Dmitry Kursky

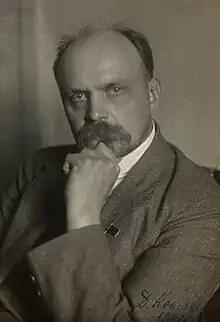
Kursky c. 1923

Dmitry Ivanovich Kursky (– 20 December 1932) was a Soviet Ukrainian jurist and statesman.